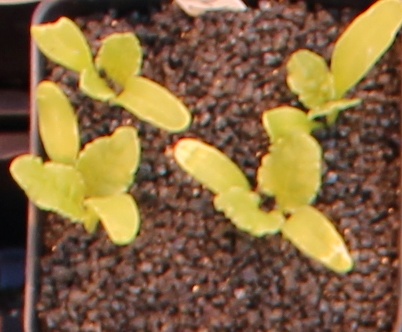
Label: Sugar beet